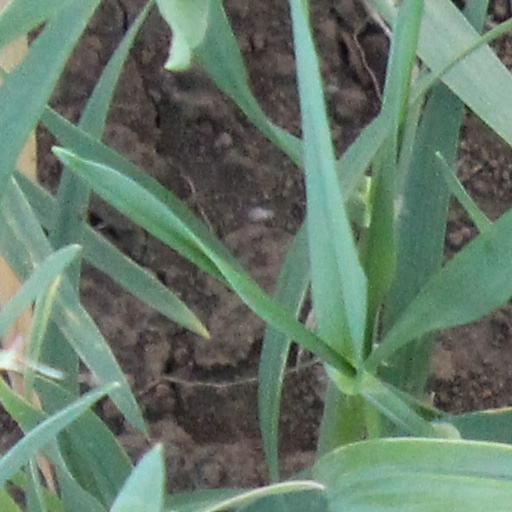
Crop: wheat